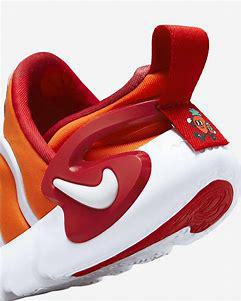
Brand: Nike
Model: Dynamo Go